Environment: real
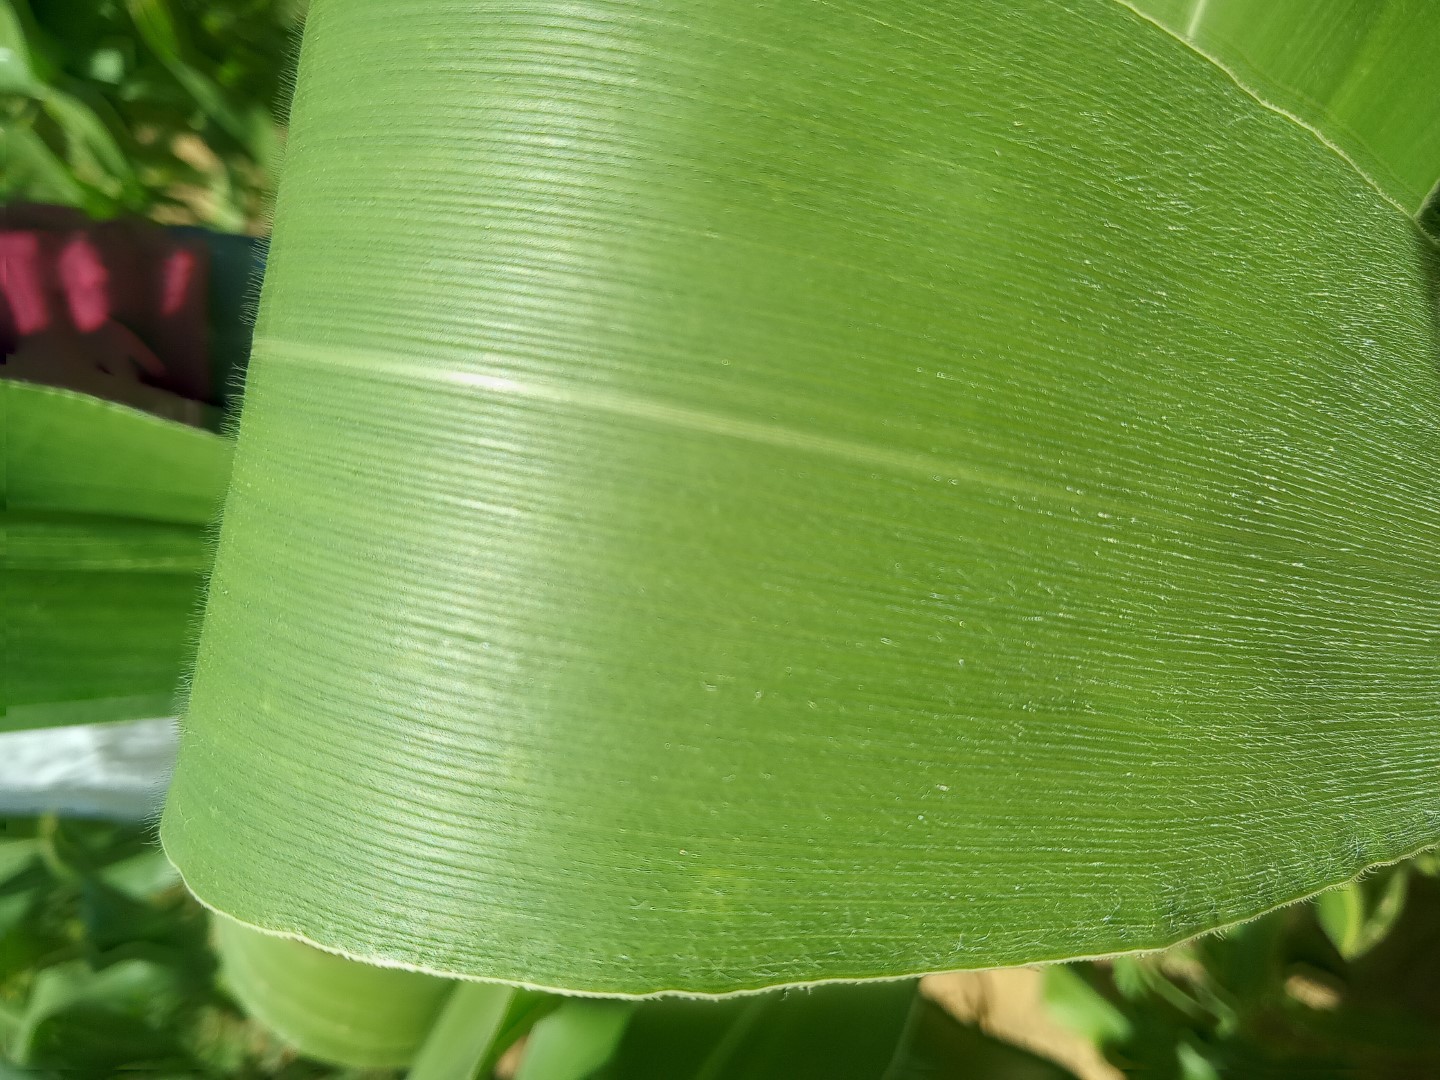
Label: healthy